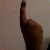
The image shows a hand gesture representing the number 1 in Indian Sign Language.